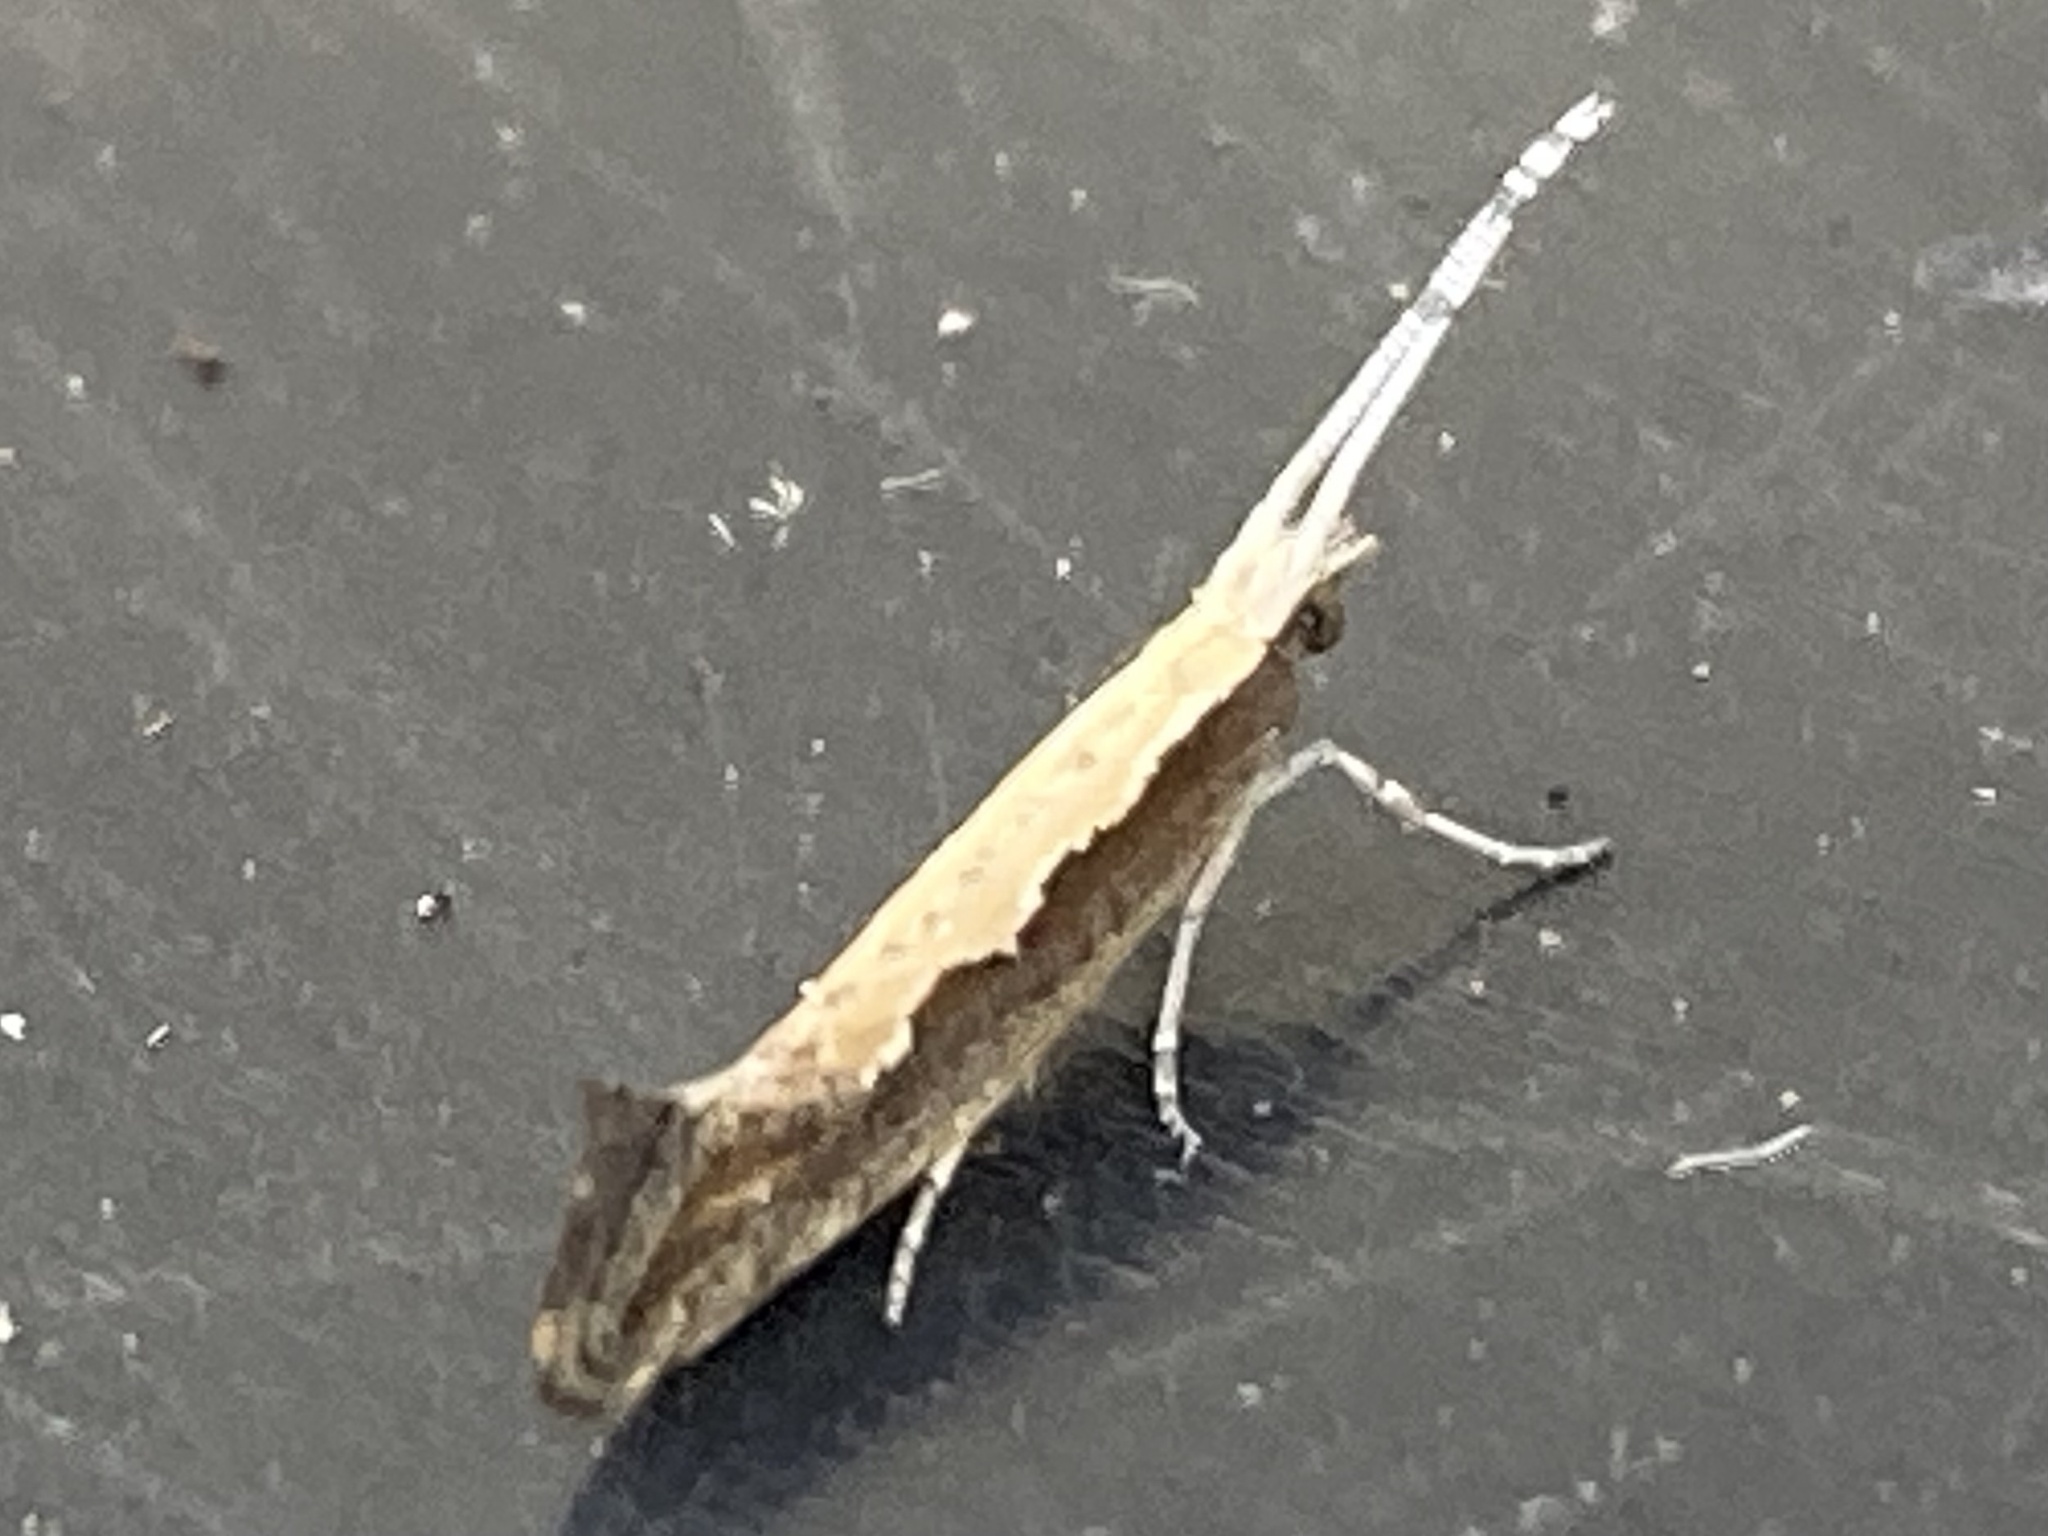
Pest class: diamondback_moth